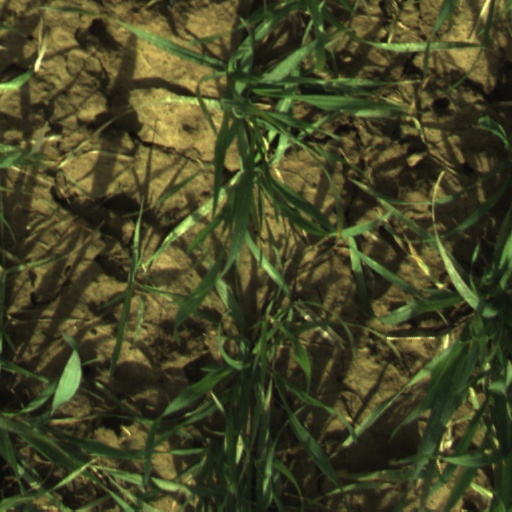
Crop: wheat